AC/DC: Let There Be Rock

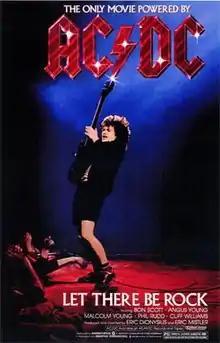
Theatrical release poster

AC/DC: Let There Be Rock is a 1980 concert film featuring the Australian hard rock band AC/DC, released theatrically in September 1980 (and AC/DC's native Australia on New Year's Eve, 1981) and on videotape the same year.